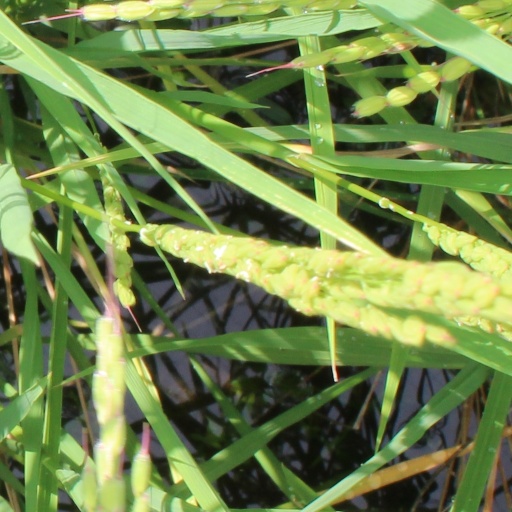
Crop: rice